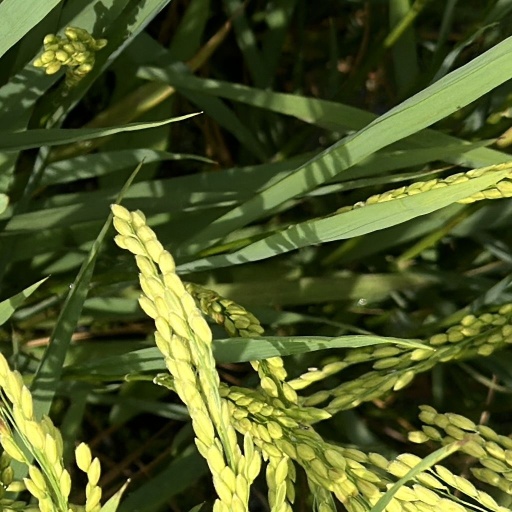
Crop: rice